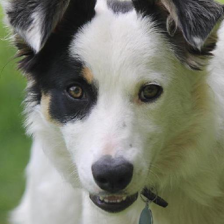
Label: animals